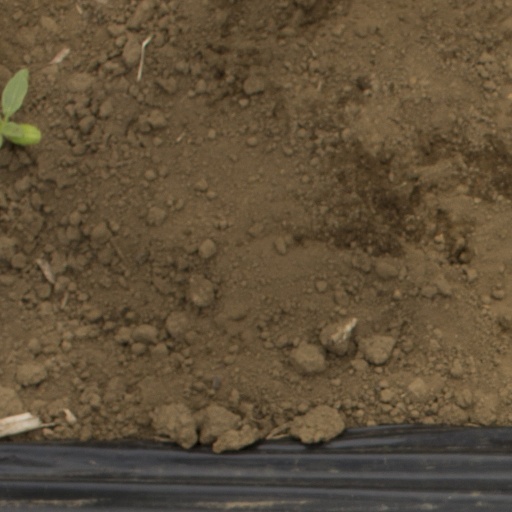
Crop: Jerusalem artichoke